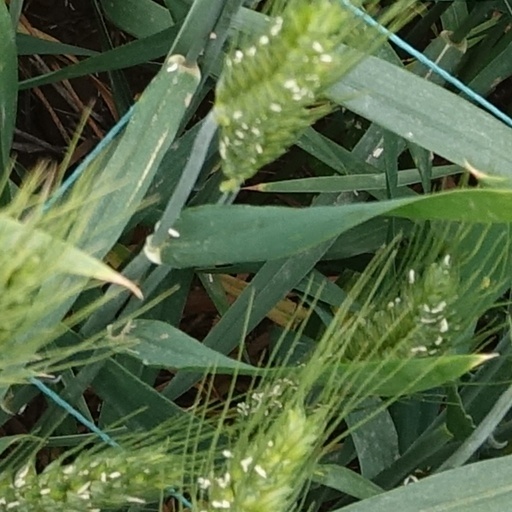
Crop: wheat